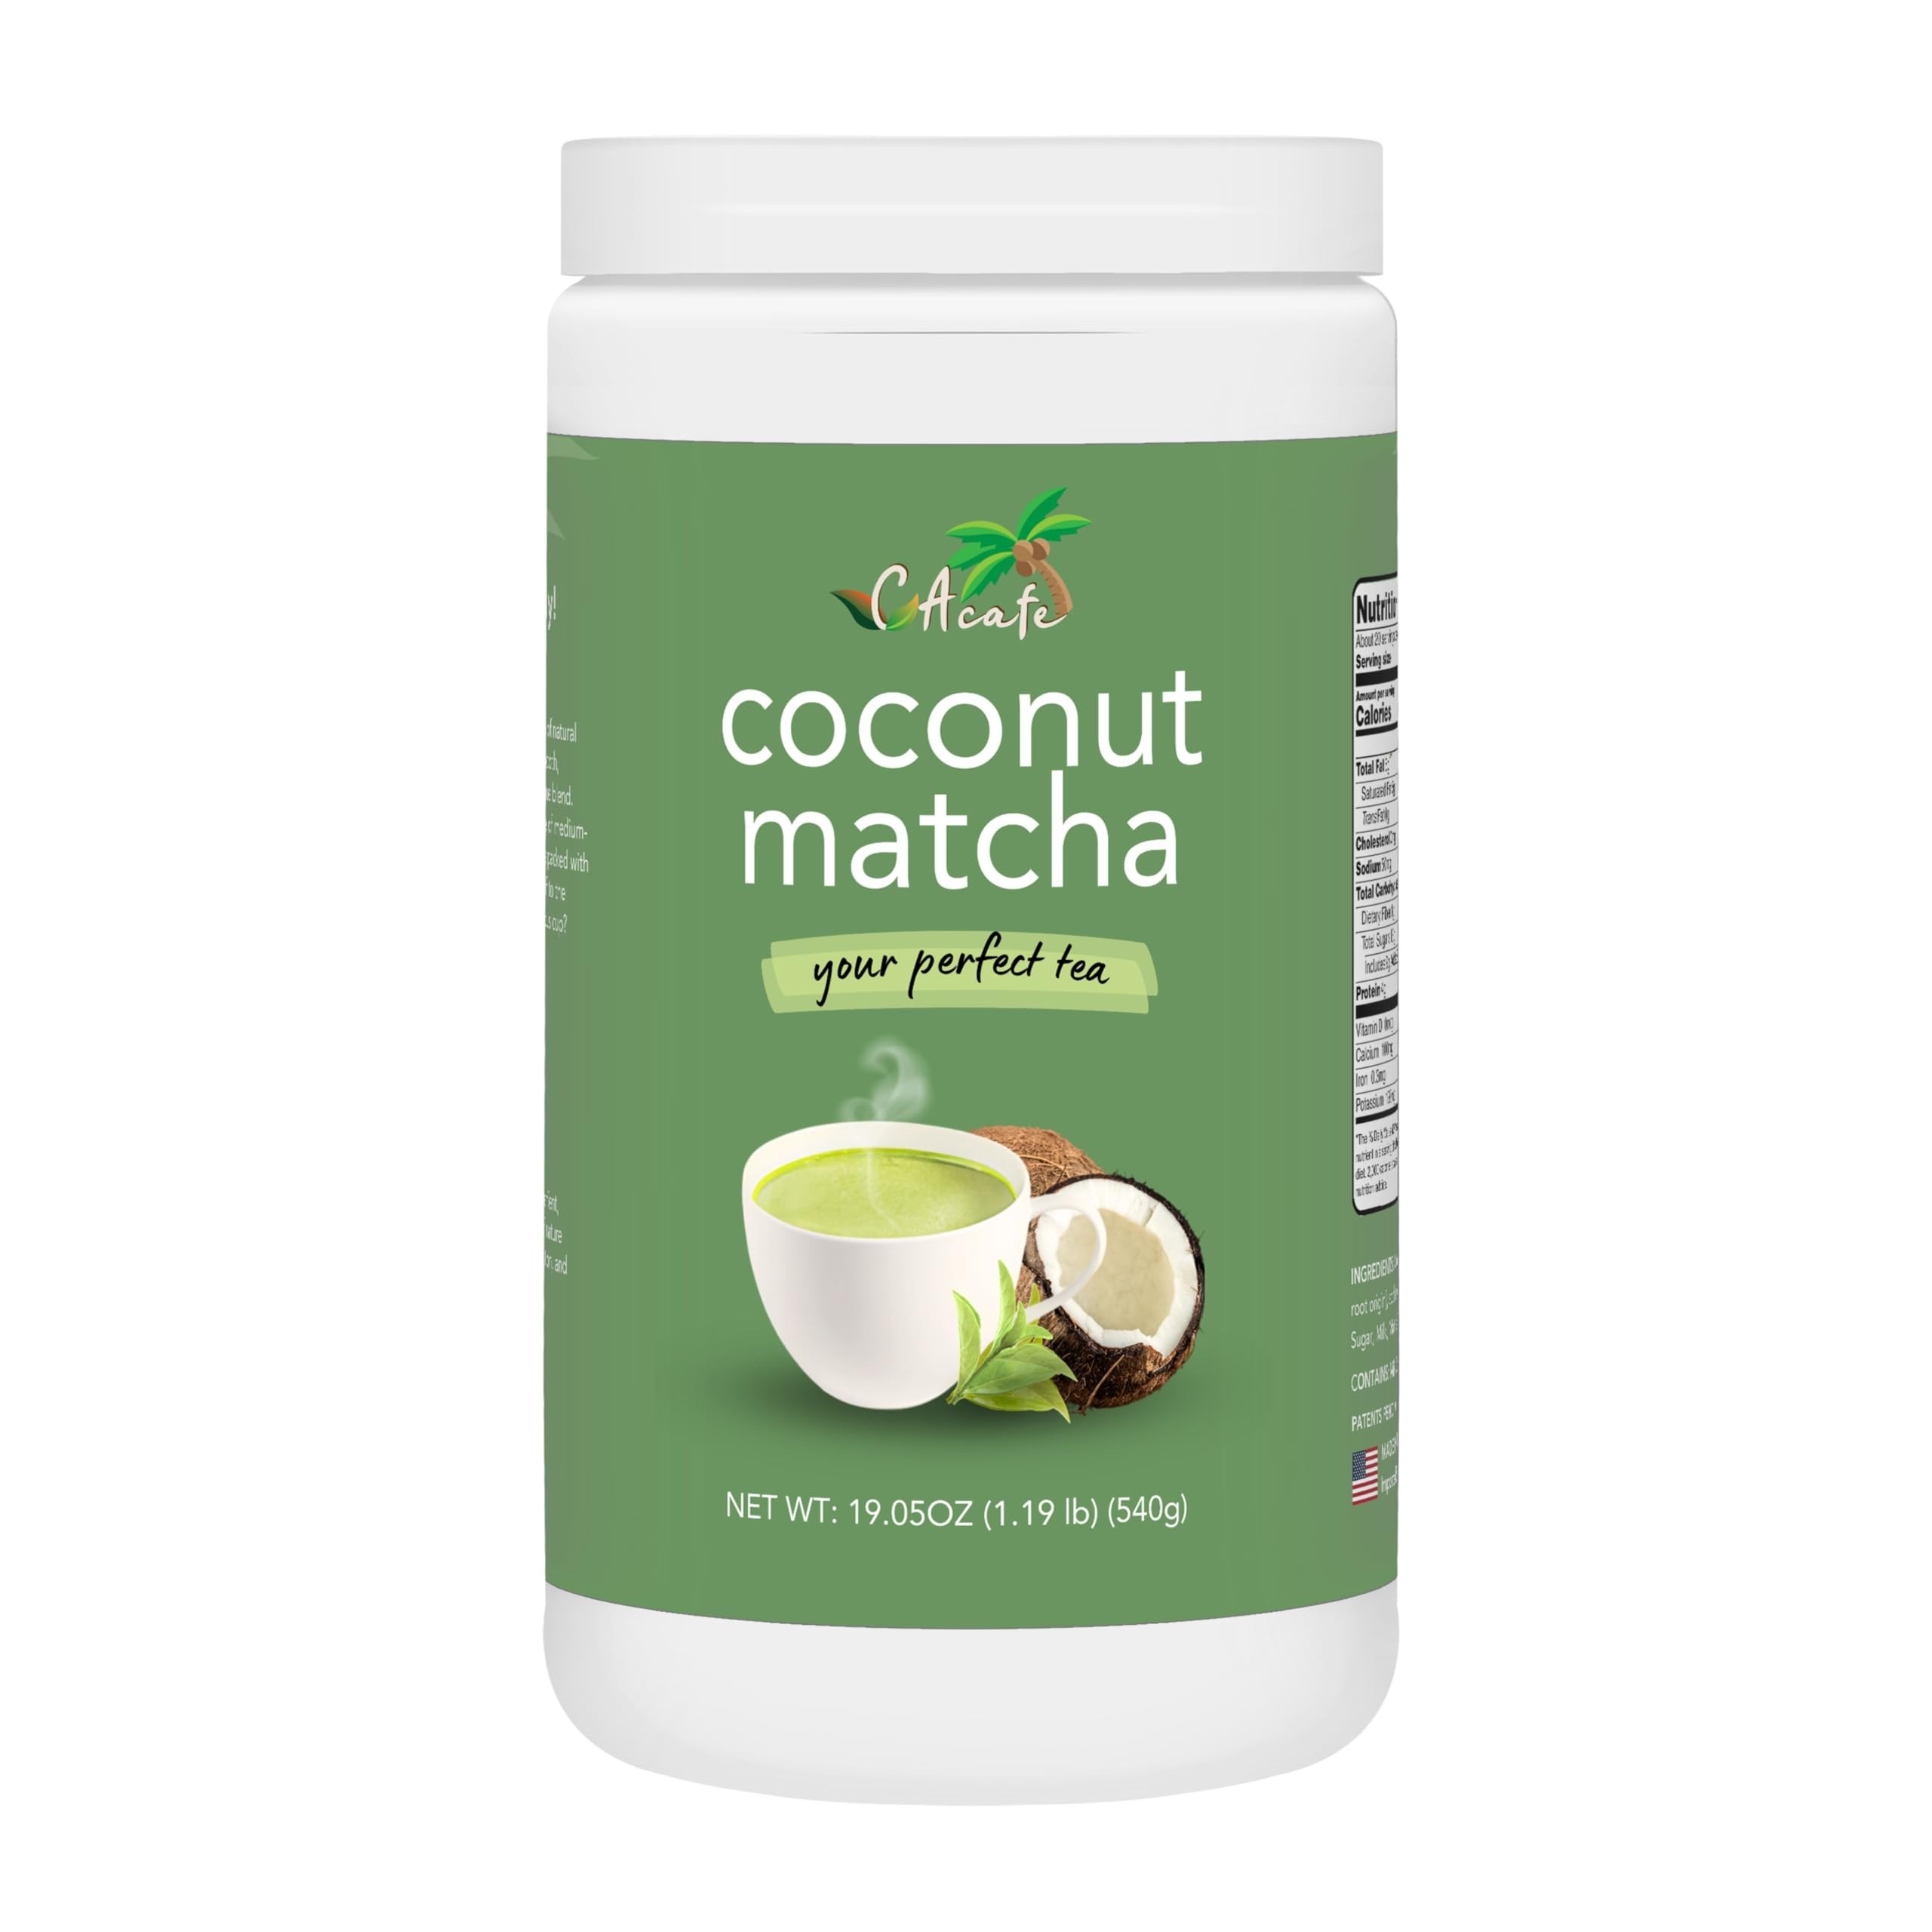
Item Name: CACafe Coconut Matcha - Creamy & Sweet Japanese Health Drink - Green Tea Latte Drinking Mix for Hot, Cold, or Iced Beverages 19.05oz
Bullet Point 1: THE PERFECT HOMEMADE CUP - You don’t need to head out to a cafe to order a delicious drink. Even while you’re home, you can make yourself a comforting cup of coconut matcha green tea.
Bullet Point 2: A HEALTHY BEVERAGE - Coconut is the world’s most popular superfood, while Japanese matcha is rich in nutrients and antioxidants. Treat yourself with a drink that’s as nutritious as it is tasty!
Bullet Point 3: SERVE IT HOT OR COLD - Whether you’re looking for a warm drink during a rainy day or an iced beverage to feel refreshed, our sweet matcha tea can be made and served just the way you like it.
Bullet Point 4: CAN ALSO BE USED FOR COOKING - Our coconut matcha will give your smoothies, baked goods, lattes, and other recipes an upgrade. Whatever you may be whipping up in the kitchen, give it a new flavor!
Bullet Point 5: A NATURAL DRINK - Our matcha green tea powder is free from any artificial colors, flavors, and preservatives. Enjoy your drink without worrying about consuming any unnatural or synthetic ingredients.
Value: 19.05
Unit: Ounce

Price: 15.985